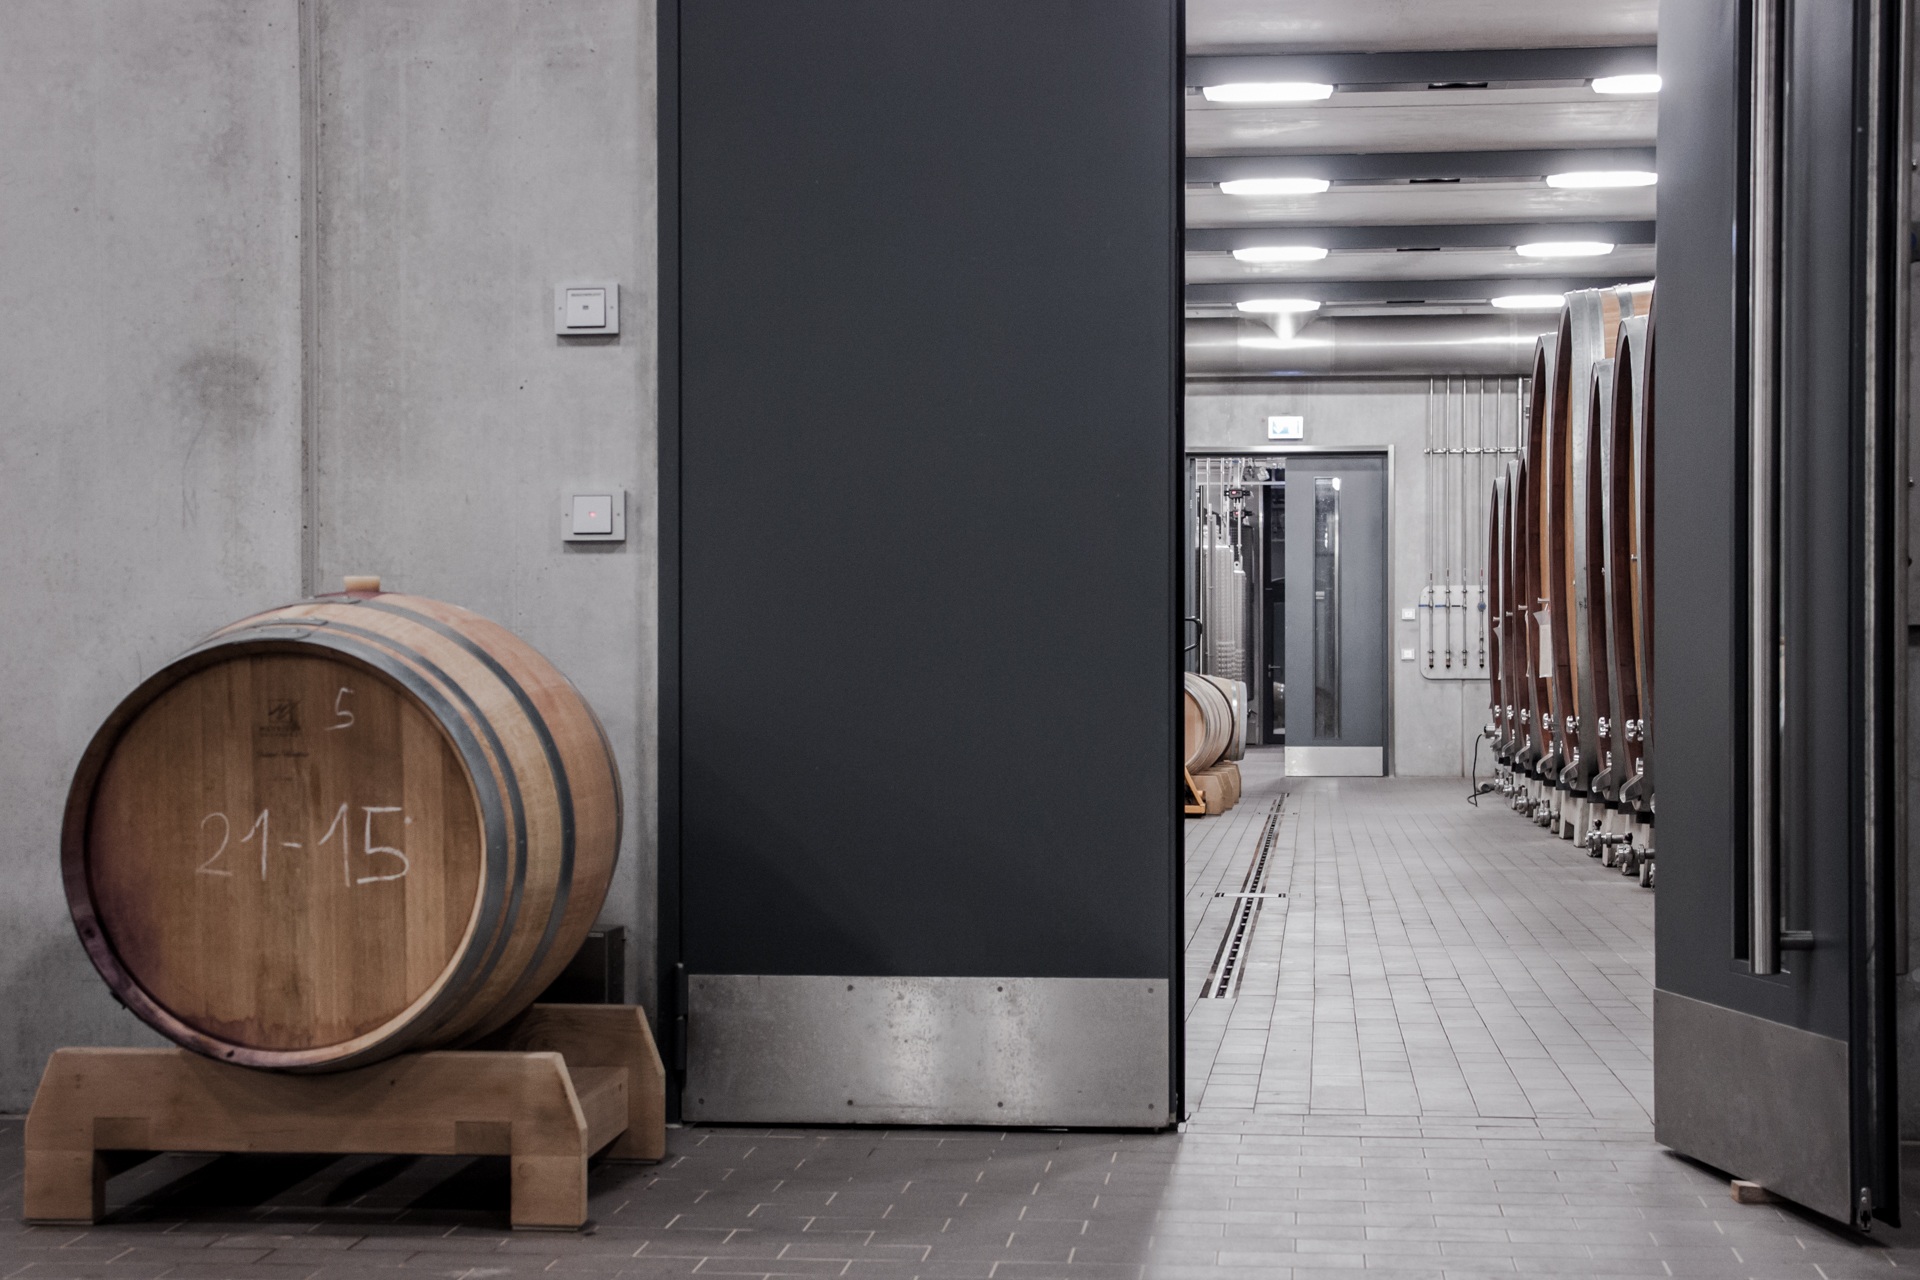
wood, wine, floor, red, hall, furniture, room, red wine, door, barrel, interior design, barrels, winery, cellar, keller, wooden barrels, winemaker, wine storage, wine barrel, wine barrels, man made object